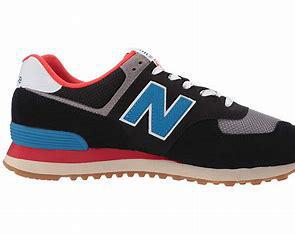
Brand: New
Model: Balance Classics